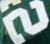
Number: 2